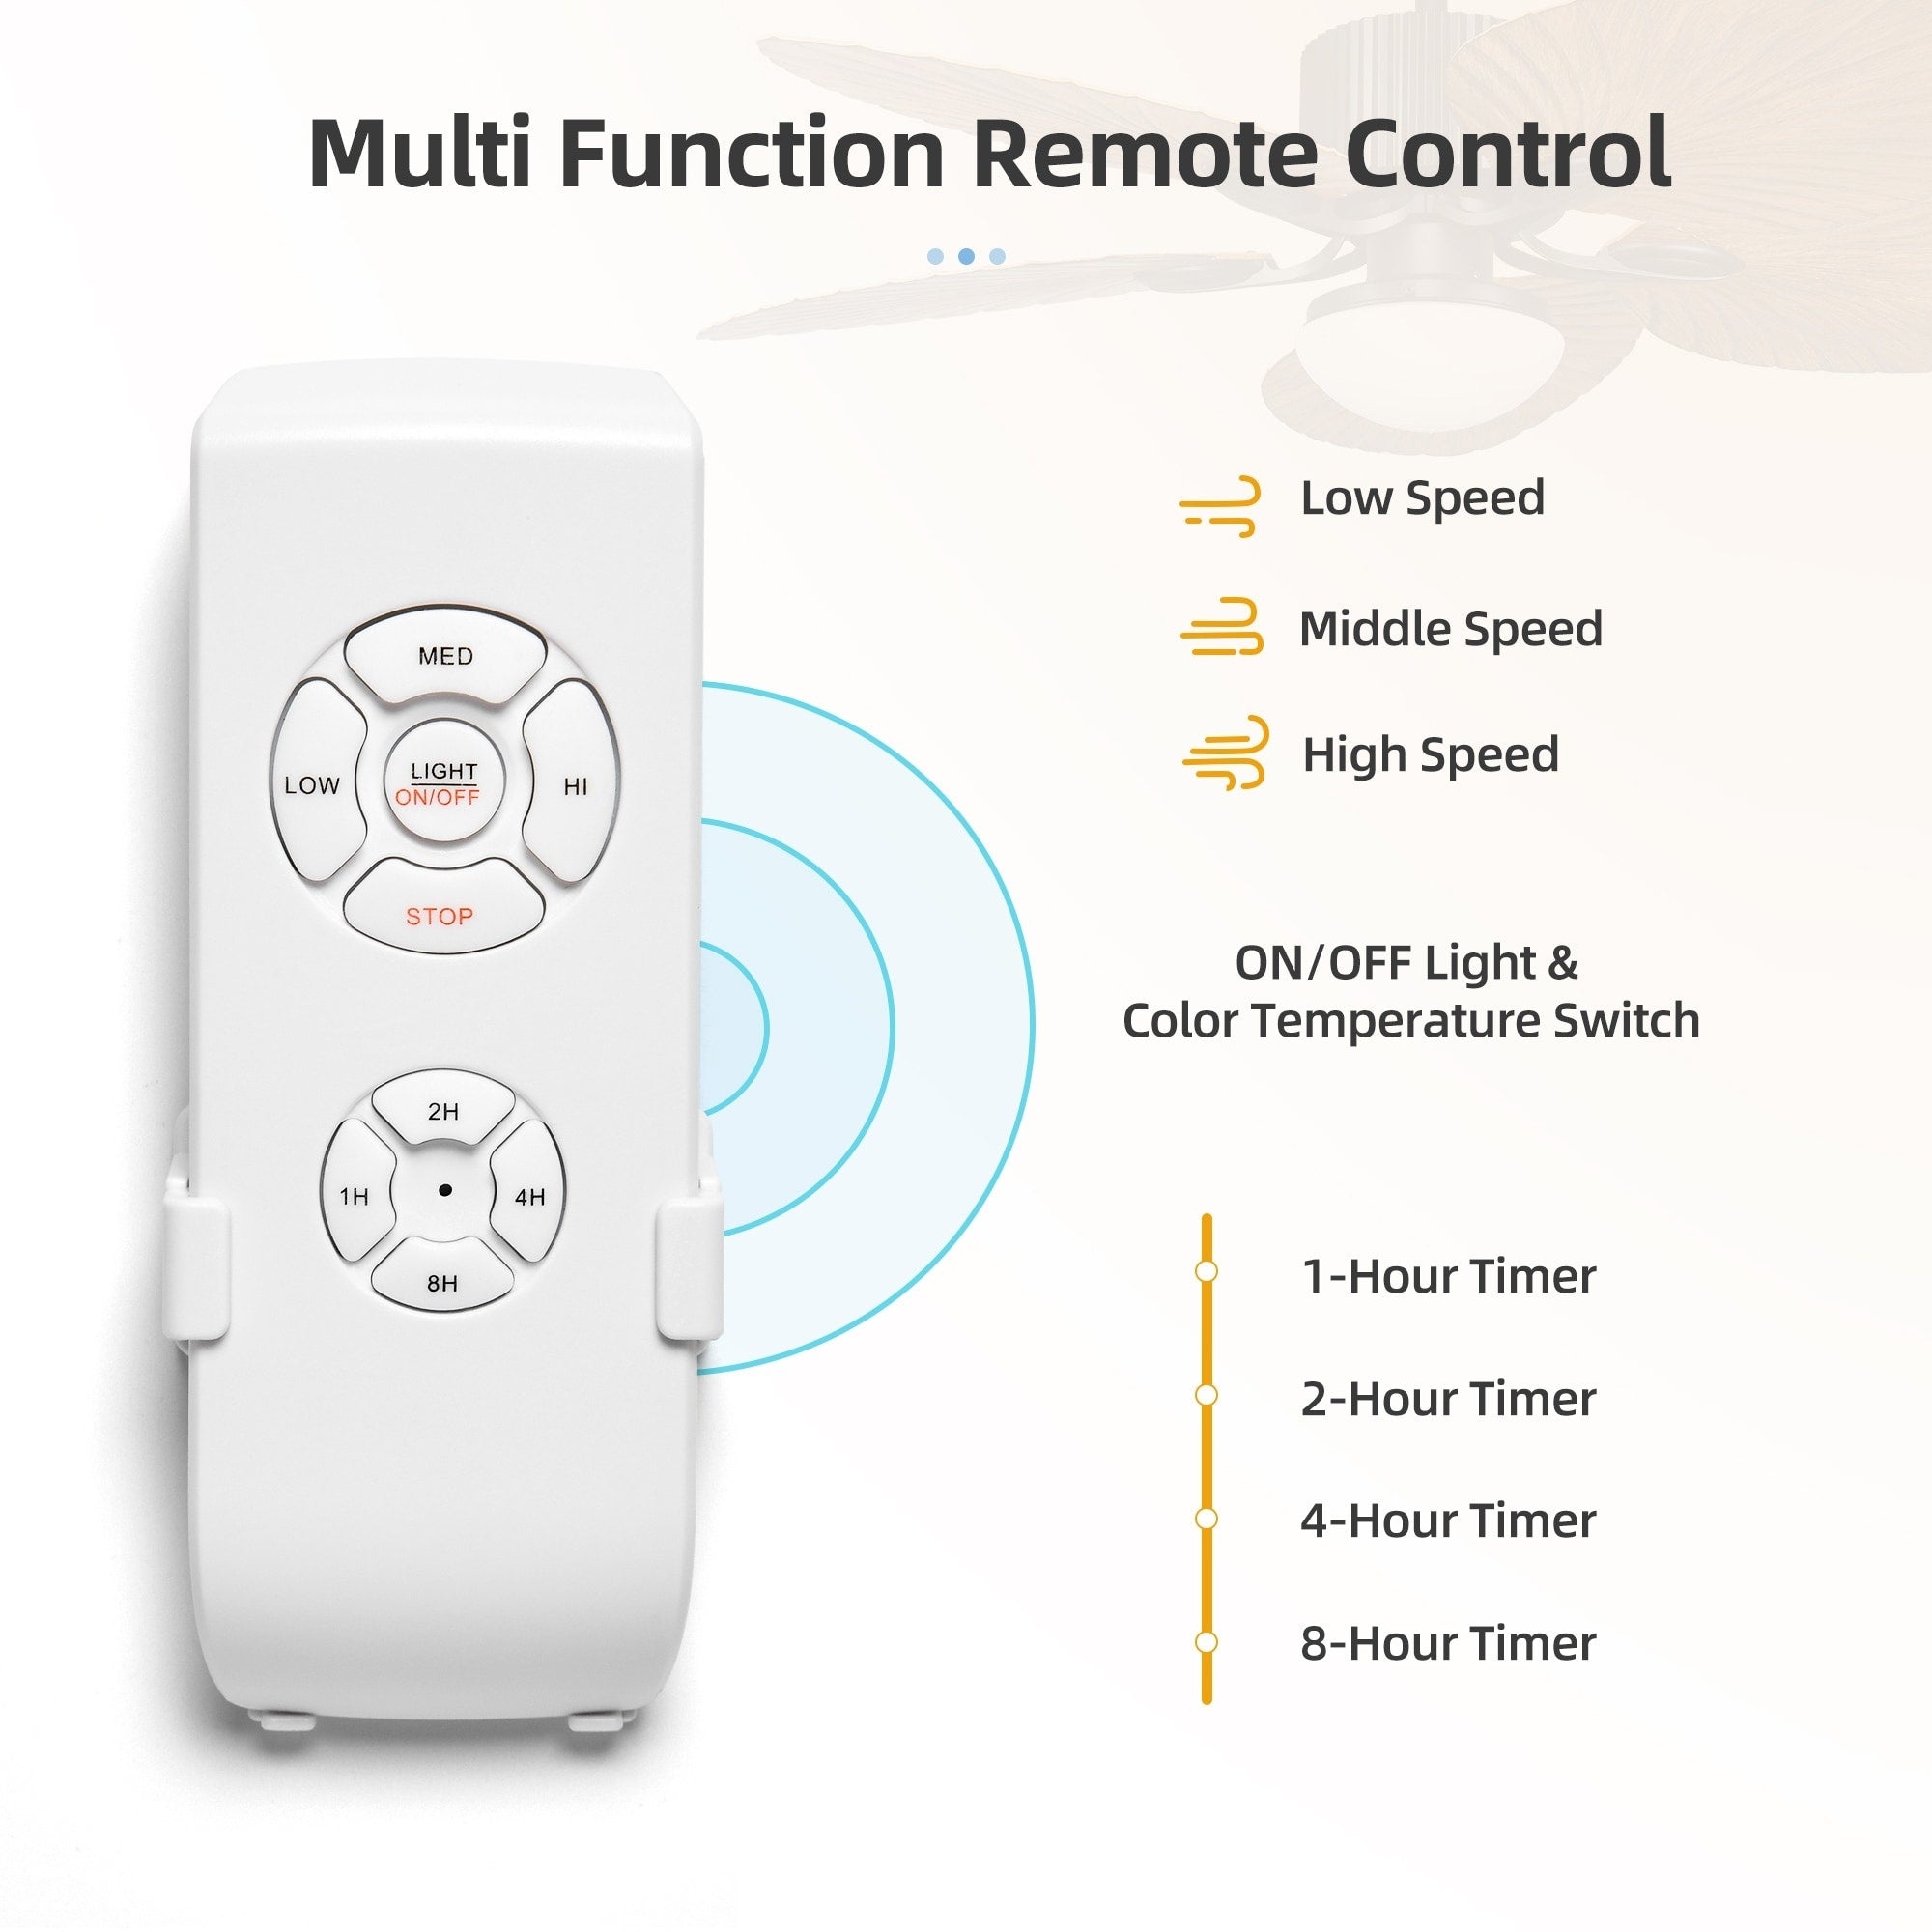
Moasis 52 Palm Leaf Ceiling Fan with Light Tropical Style with Remote
This charming tropical ceiling fan with light features a tropical island design, crafted with five palm leaf blades, adding form and functionality to your home space. It is sturdy, lightweight, and aerodynamic, ensuring a brand new appearance for many years to come. The fan features an embedded design and is perfect for medium-sized rooms under 350 square feet. Features: Excellent noiseless fans, these ceiling fans must undergo rigorous noise testing under 35DB before packaging. This quiet ceiling fan is very suitable for people who are anxious about noise. Easy to install: Includes 5 '/10' bottom link, with three flexible installation methods: bottom link (standard); Inclined installation (inclined) and flush installation (low), suitable for most ceiling and home spaces. Featuring a 3-color LED eye protection and dimming design, it creates a better atmosphere for you in different environments. Four timing options (1/2/4/8H) allow you to fall asleep with peace of mind after setting the time. Qualified reversible motor ceiling fans can allow you to change the direction of rotation, making cold or warm air evenly distributed throughout the year. Warning: Ceiling fan lights are designed for indoor use only; outdoor installation may result in electrical hazards, moisture damage, and voided warranties.
Category: Home & Garden > Household Appliances > Climate Control Appliances > Fans > Ceiling Fans